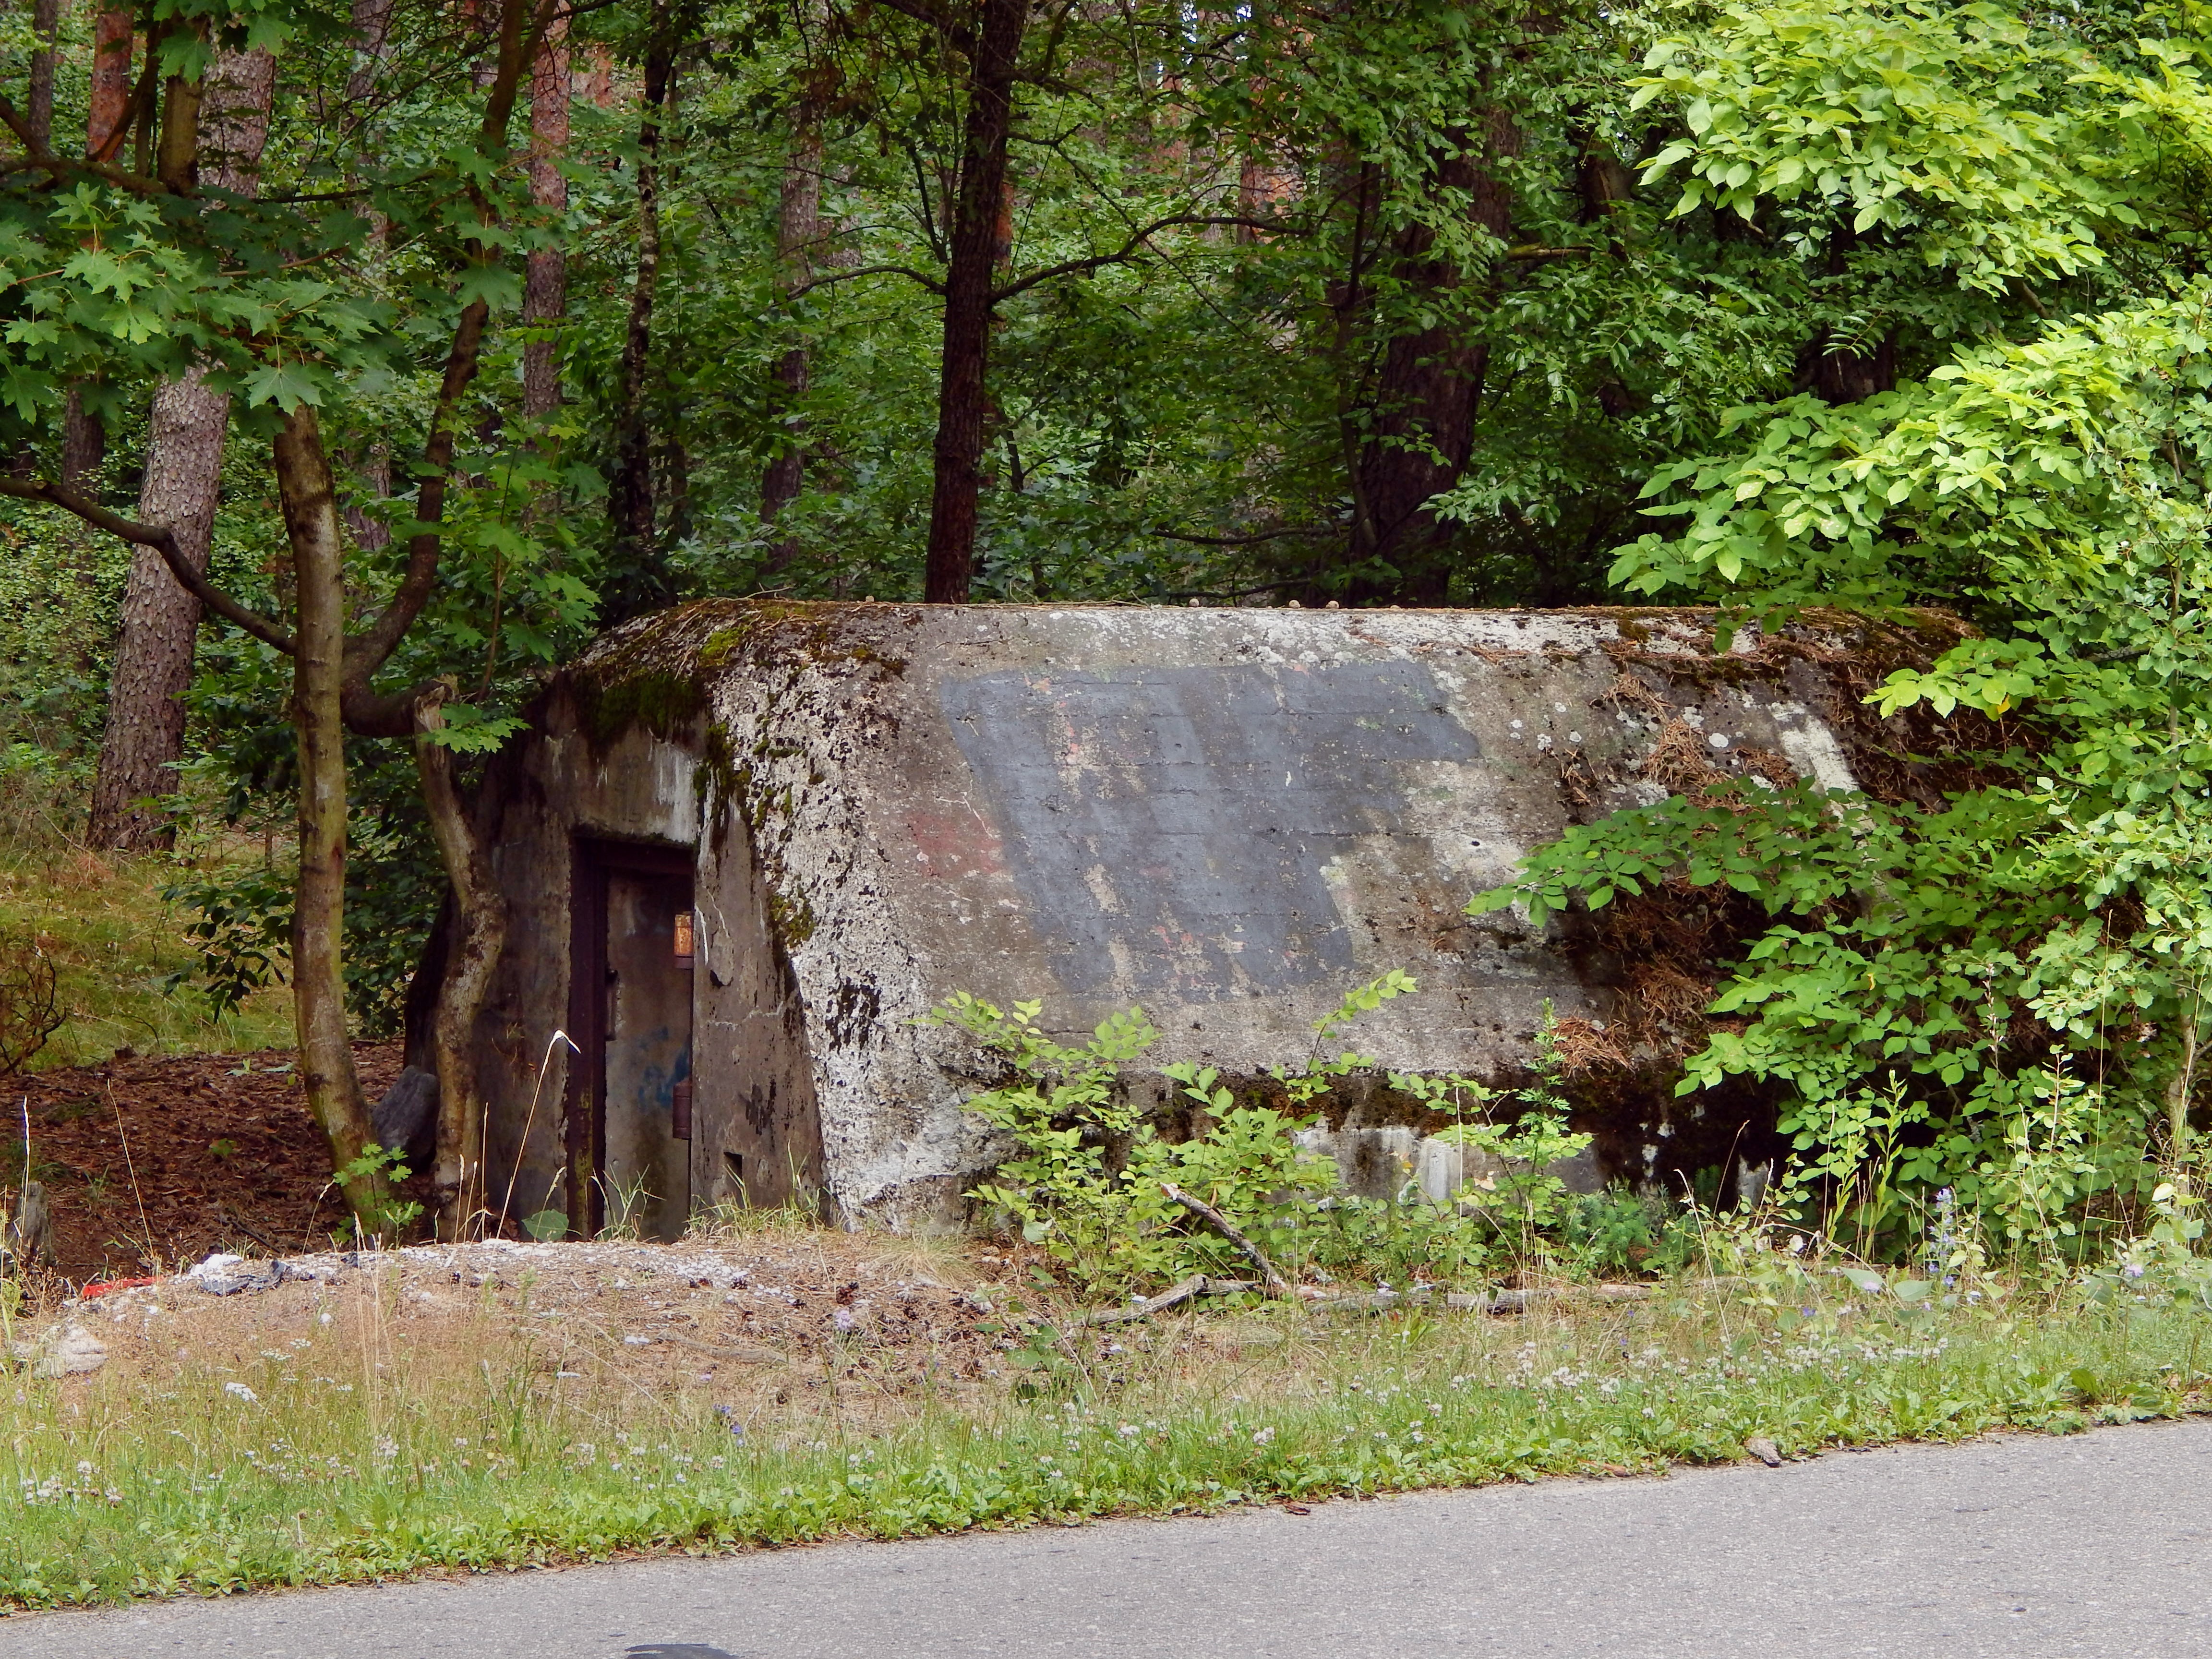
tree, park, fortification, fort, defense, bunker, rural area, the war